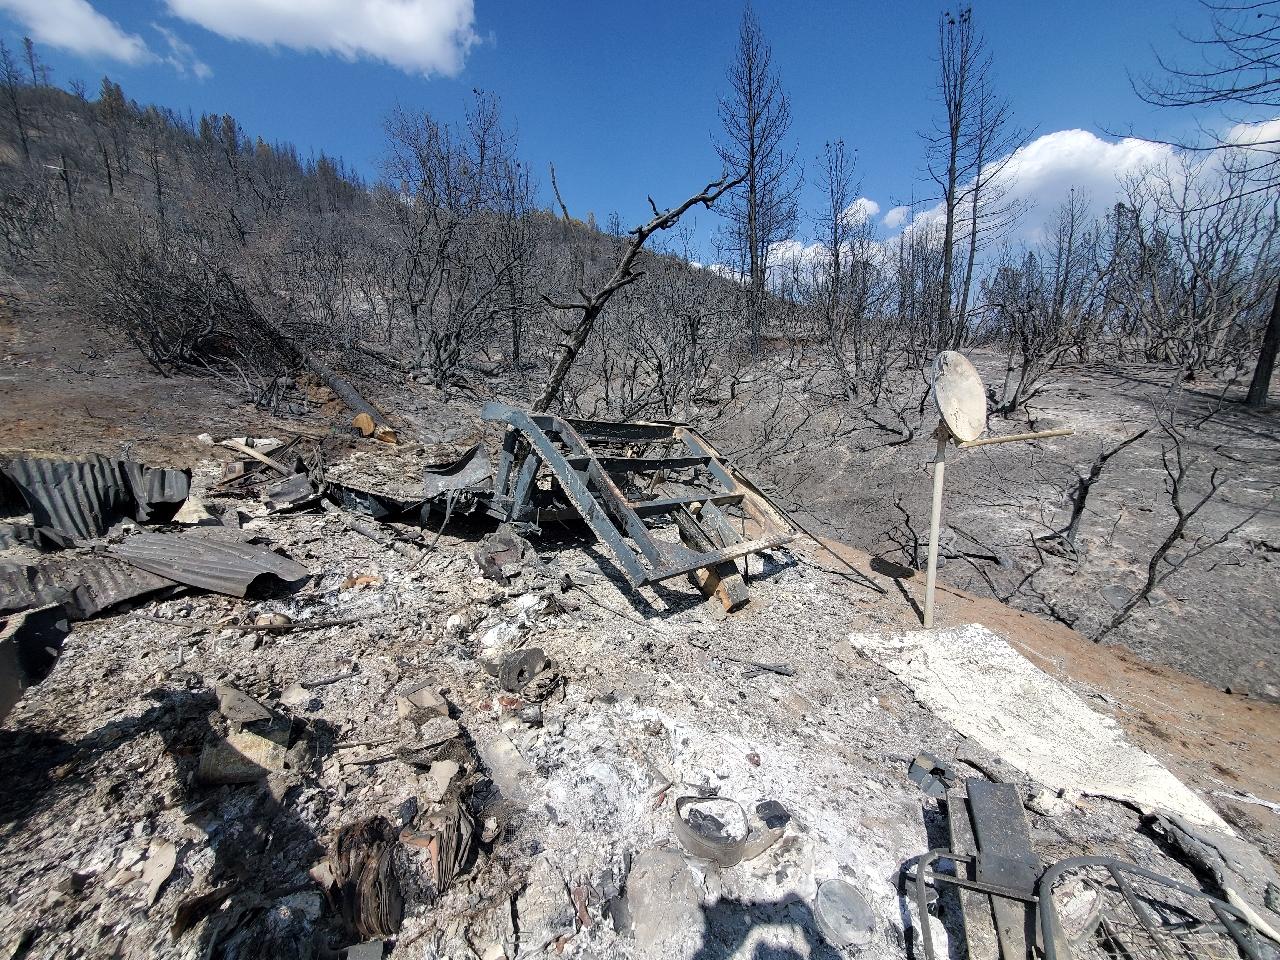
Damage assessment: destroyed